Désiré Segbé Azankpo

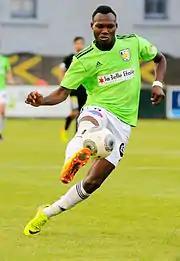
Segbé Azankpo playing for Jeunesse Esch in 2014.

Segbé Azankpo signed for Slovak club FK Senica in July 2018. He signed a one-year contract with English club Oldham Athletic on 23 July 2019, with the option of a further year. He was released by Oldham at the end of the 2019–20 season.